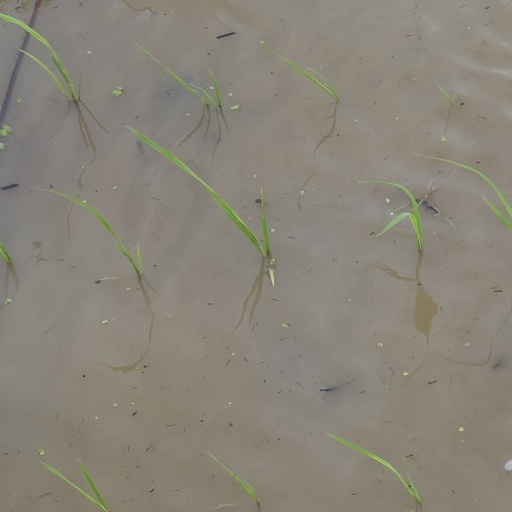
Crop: rice